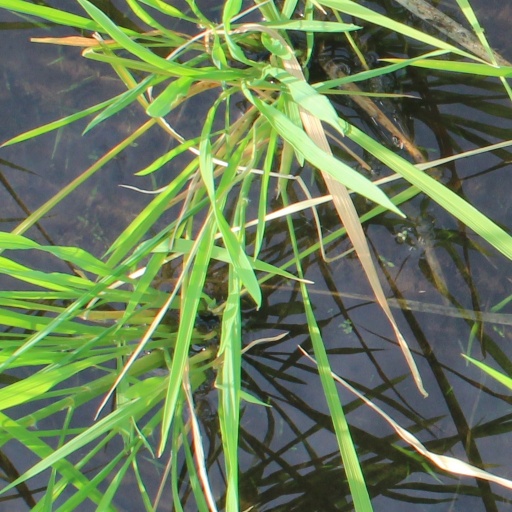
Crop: rice